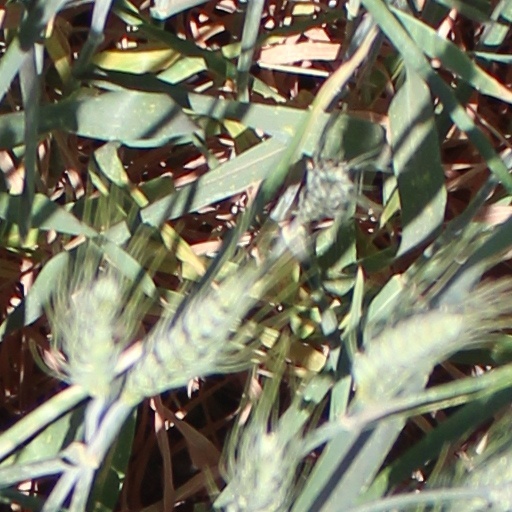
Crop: wheat